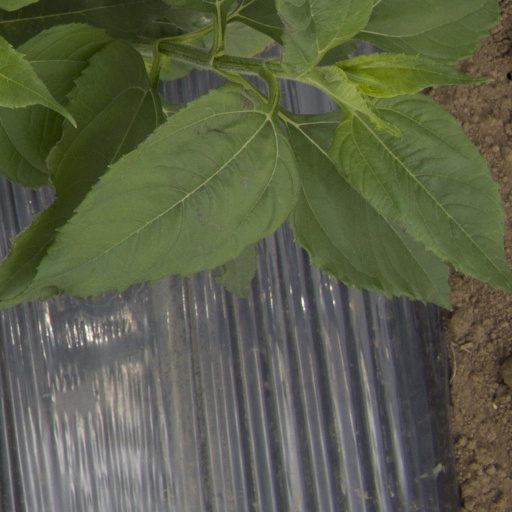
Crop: Jerusalem artichoke